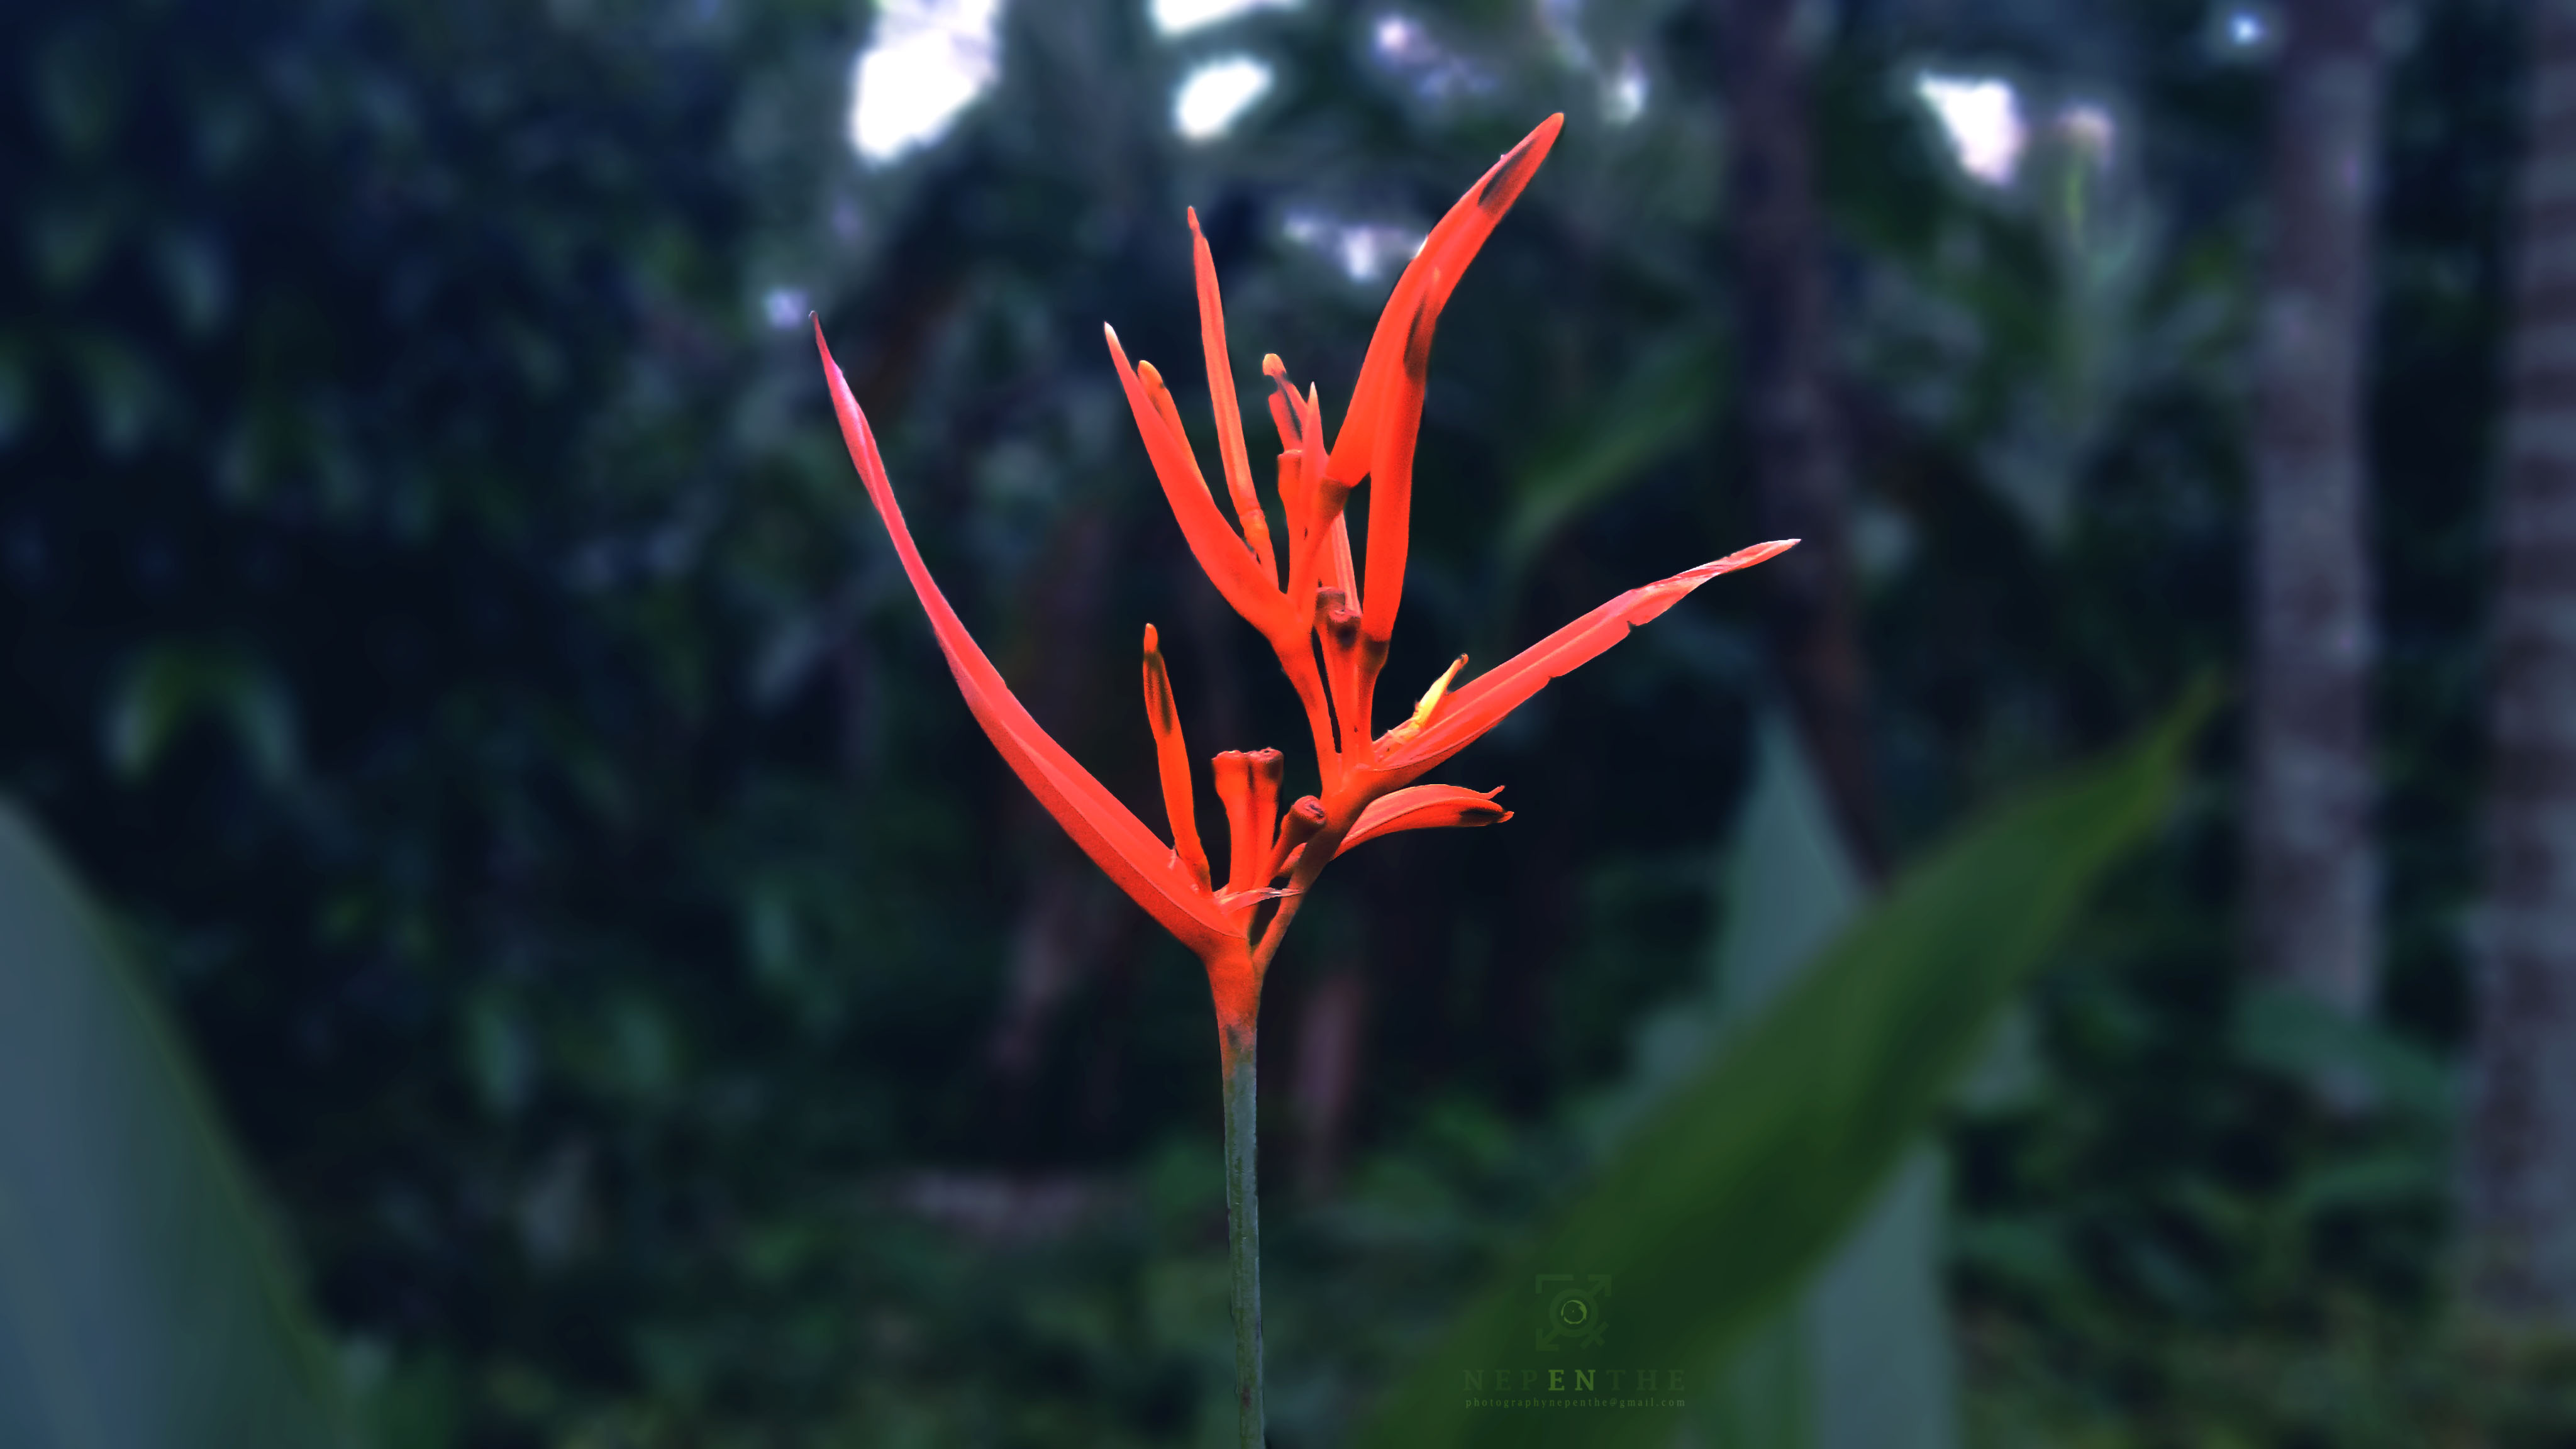
nature, flora, plant, flower, vegetation, leaf, wildflower, heliconia, plant stem, petal, spring, grass